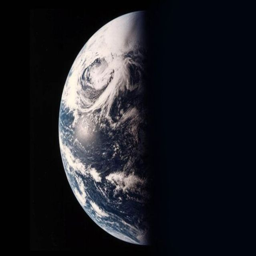
the planets of our solar system .